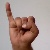
The image shows a hand gesture representing the letter 'I' in Indian Sign Language.